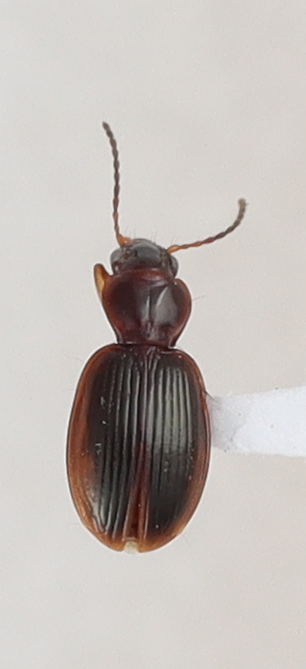
Scientific name: Mecyclothorax konanus
Plot: 14
Trap: S
Collected: 20220629